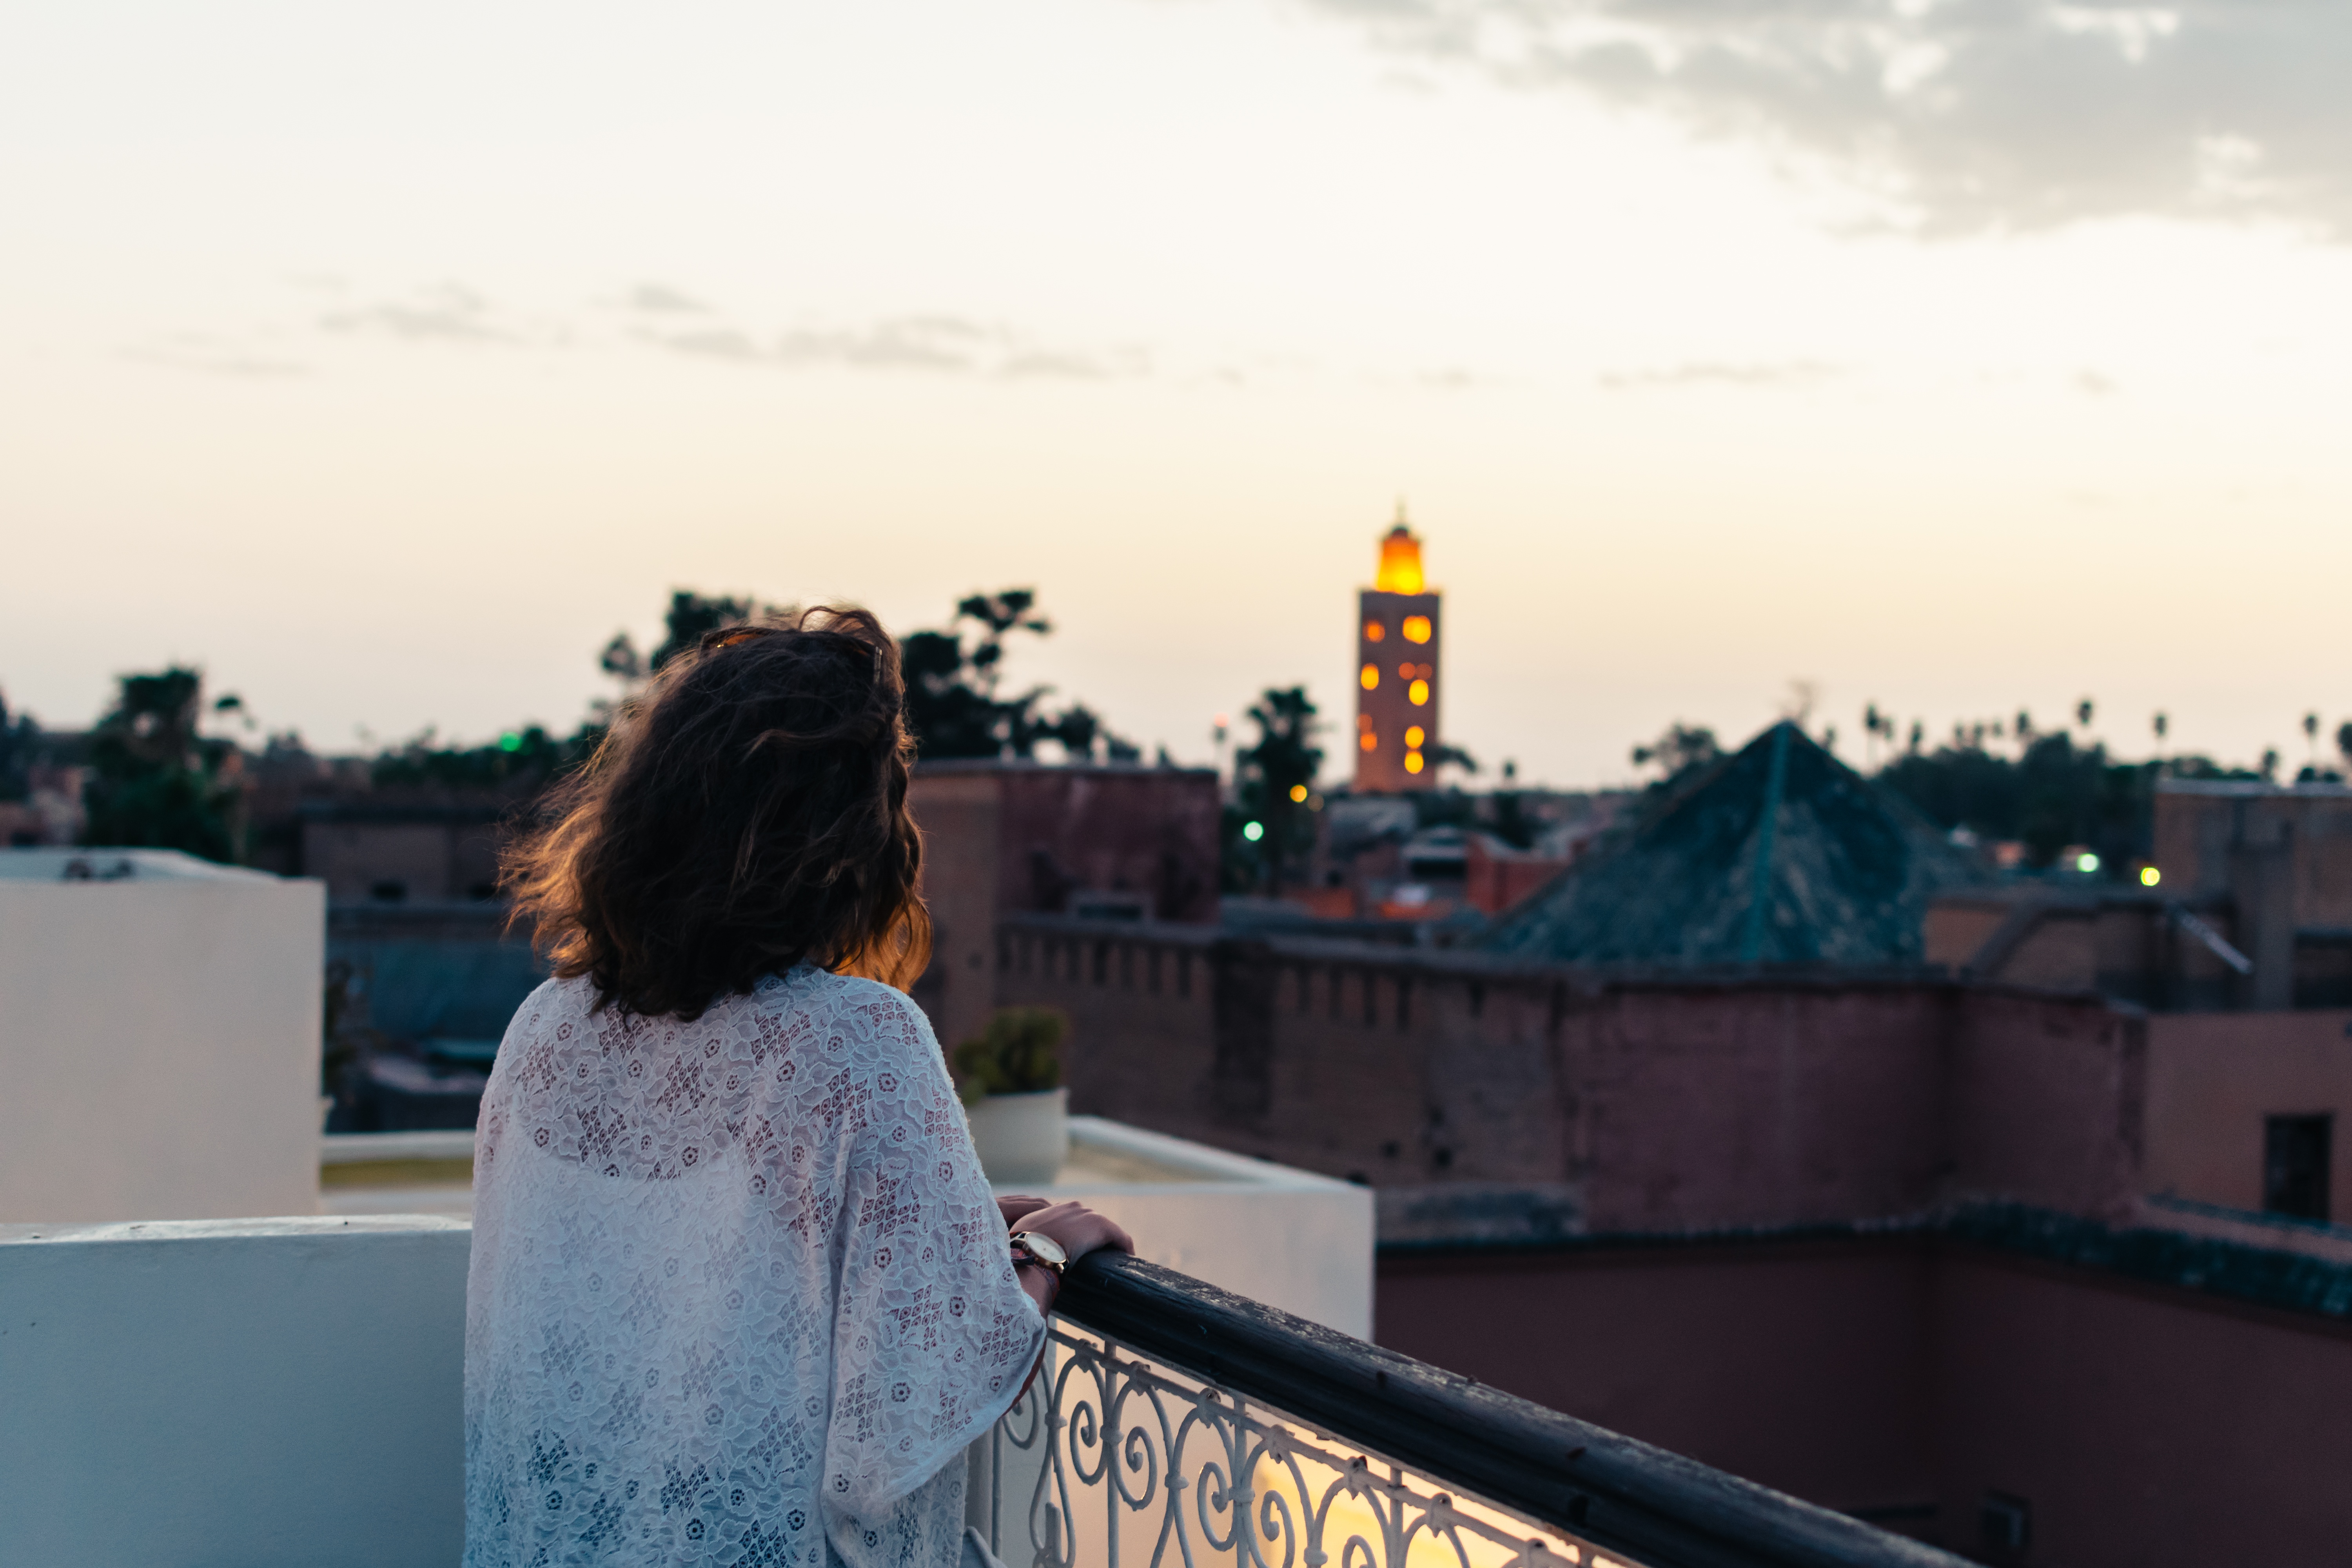
morning, view, city, looking, vacation, travel, balcony, thinking, evening, patio, waterway, women